Per Gessle

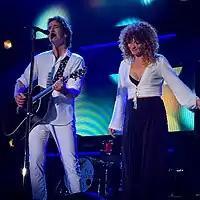

After Roxette released "Have a Nice Day" (1999) and "Room Service" (2001) to moderate success, Fredriksson collapsed and was diagnosed with a brain tumor in 2002. While Fredriksson received treatment for her illness, Gessle continued with his solo work. The subsequent album "Mazarin" (2003), was a critical and commercial success in Sweden and started the beginning of a long-term collaboration with the backing vocalist Helena Josefsson. Lundquist, now Gessle's producer was looking for a female singer and picked Josefsson. She first came to the attention of Lundquist after she and her band Sandy Mouche wanted to record at Lundquist's Aerosol Grey Machine (AGM) studio. "I remember driving a car between Lund and Lomma when Christoffer called and wondered if I was interested in starting singing with Per who wanted a girl for his solo projects.", recalled Josefsson. "Mazarin" topped the charts in June that year, going five times platinum in 2004. The lead single from the album "Här kommer alla känslorna (på en och samma gång)" ("Here comes all the emotions (at the same time)"), is Gessle's most successful song in his home country, spending two months at No. 1 and was certified platinum.